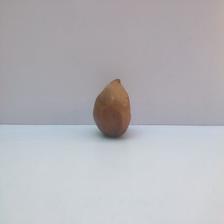
Size: Spoiled